Buderim Mountain State School

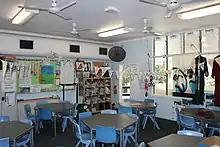
Block C classroom, 2019

Block C stands in the complex of school buildings and is an intact, small, highset, timber-framed and -clad, one-classroom building with a gable roof. It is oriented at an angle to the other school buildings in order for it to orient north. It has a verandah on the northern side accessing the south-facing classroom.